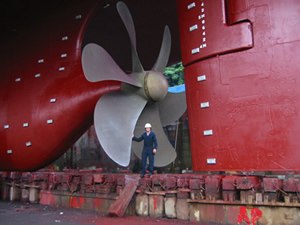
Skibsskrue
Skibsskrue på moderne handelsskib. Skruen roterer med uret set fra agter (som billedet vender).
En skibsskrue er et fremdrivningsmiddel i et maskindreven skib, den anbringes agter i skibet og ved sin omdrejning i vandet frembringer en kraft, der overført til skibet giver dette fart, enten frem eller tilbage. skibsskrue har to eller flere skrueblade, der hver er en del af en skrueflade; de samles symmetrisk i et skruenav, der anbringes på enden af skrueakslen, som får en omdrejende bevægelse af maskinen. Den tobladede skibsskrue anvendes mest i fartøjer, der tillige anvender sejlkraft, da bladene kan stilles i læ af rorstævnen, så de ikke gør modstand, når skibet drives frem ved sejl. Den firebladede skibsskrue er den almindeligste. skruebladene kan være støbt i eet med navet, eller bladene kan være til at påsætte dette, hvorved de nemmere kan skiftes. Bladene kan endvidere være bevægelige, så de kan stilles til frem- eller tilbagedrivning, uden at maskinen forandrer sin gangretning, dette anvendes særligt i mindre motorfartøjer. Skibsskruer har ofte forskellige stigning, idet denne vokser fra navet til bladspidsen. skibsskrue forfærdiges af støbejern, støbestål eller metal, der hver har sine fordele og mangler. Skibsskrue kan enten være højreskåren eller venstreskåren.